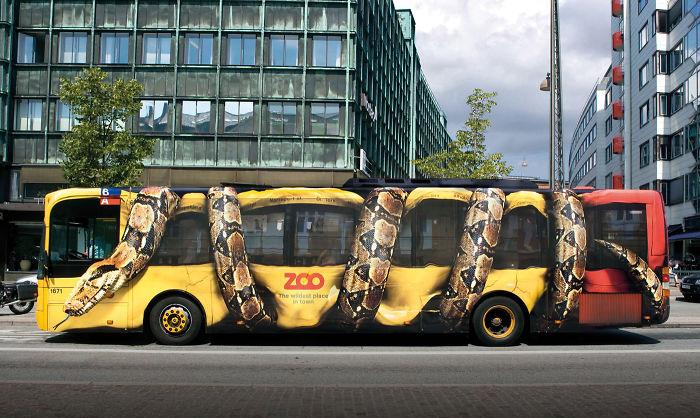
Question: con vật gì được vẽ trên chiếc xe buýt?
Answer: con rắn được vẽ trên chiếc xe buýt